Bauhaus University, Weimar

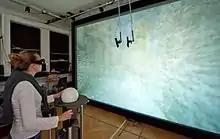
Virtual Reality Lab at the department of Computer Science for Digital Media

The Faculty of Media is the youngest of the four faculties at Bauhaus-Universität Weimar and is dedicated to researching media challenges of the digital present and future as well as the innovative shaping of media development. In teaching as well as in research, the faculty places humanities-literary culture with scientific-technical culture in a constructive, creative and critical dialogue. It promotes professional and human exchange across the disciplinary boundaries of technology, science and art. Research, research-oriented, project-based teaching and interdisciplinary cooperation characterize the faculty's self-image. It is significantly involved in the two university-wide research focuses Digital Engineering and Cultural Studies Media Research.